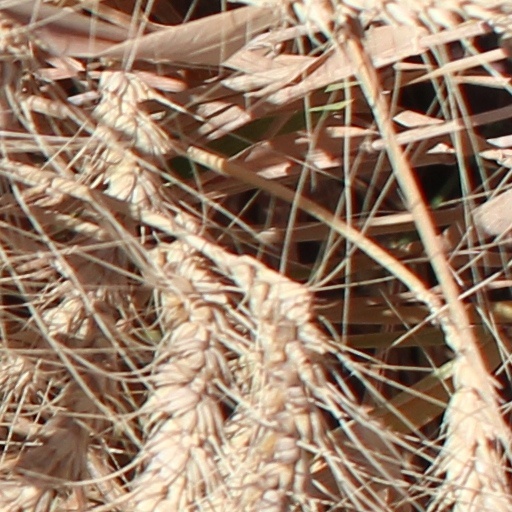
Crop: wheat